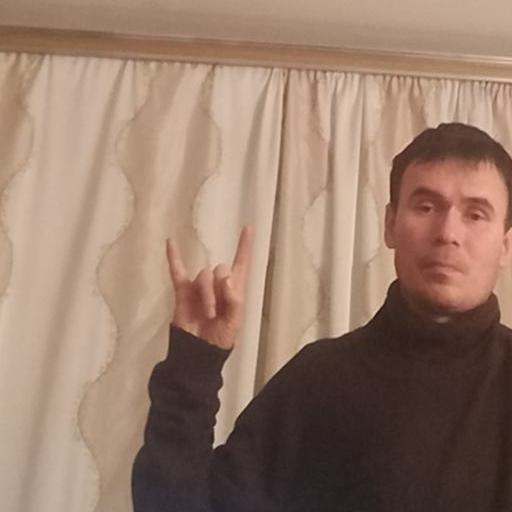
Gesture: rock